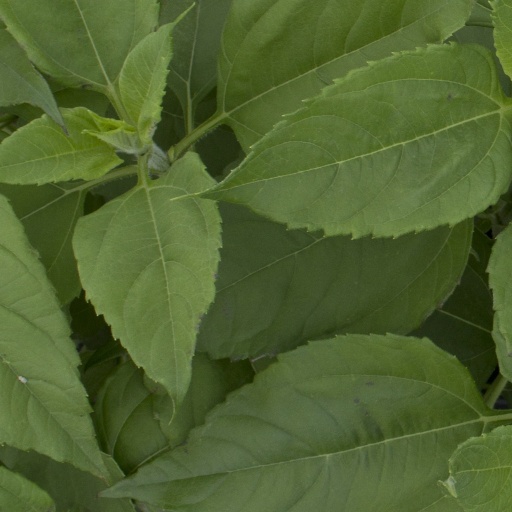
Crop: Jerusalem artichoke